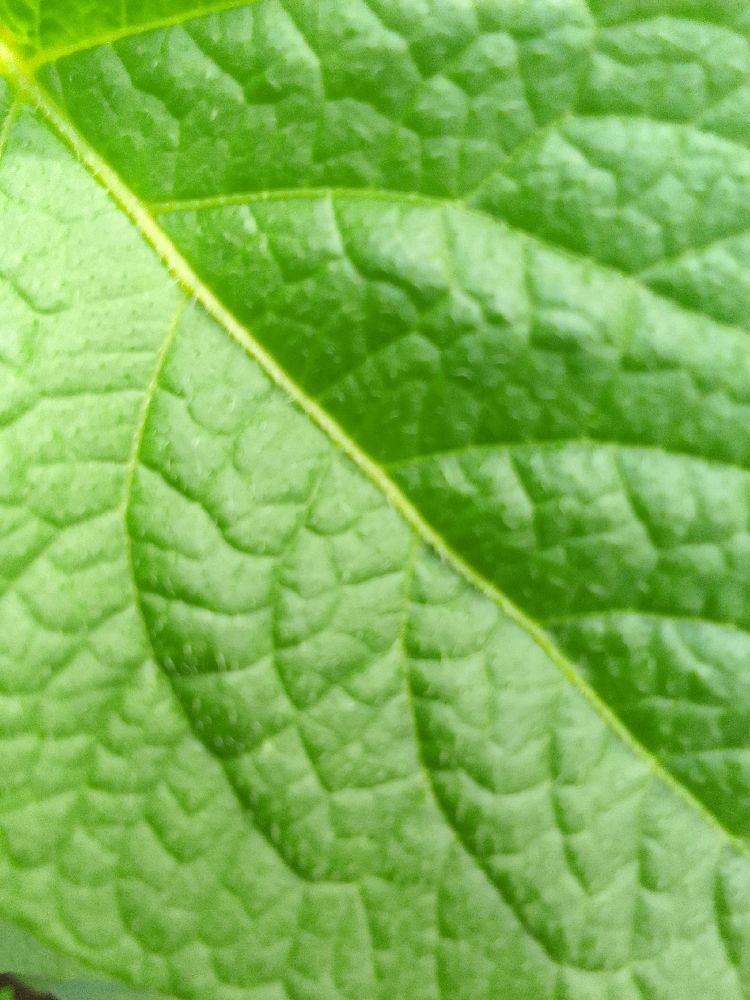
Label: Healthy